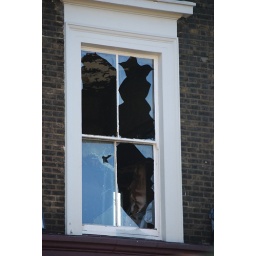
A shot of a first floor window of The Hawley showing the interior fire damage done by last night's blaze.